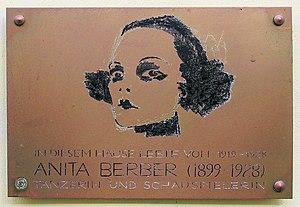
Anita Berber, née le 10 juin 1899 probablement à Leipzig et morte le 10 novembre 1928 à Berlin, est une praticienne de la danse libre, mannequin et actrice allemande. Artiste de cabaret avant-gardiste et bisexuelle affichée, elle a fait de sa vie elle-même une « Gesamtkunstwerk » aux frontières de la délinquance.